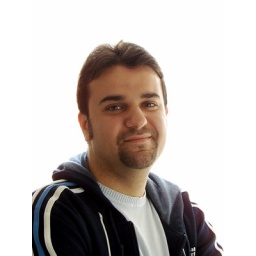
window in the back, reflector wall on the right